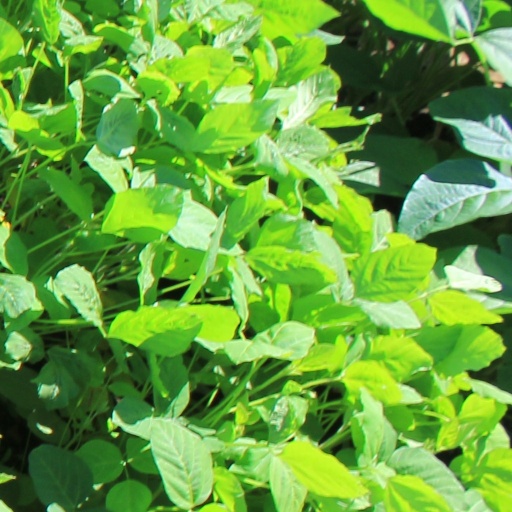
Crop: soybean